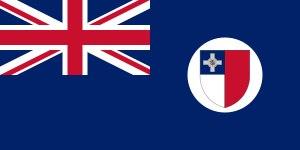
L'État de Malte possède plusieurs drapeaux, pavillons ou fanions officiels : le drapeau national, celui du président de la république, les fanions du commandant des forces armées ou de la police, le pavillon de la marine marchande.